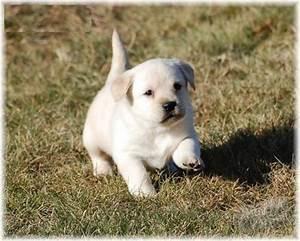
dog